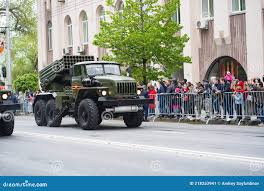
Label: Tornado